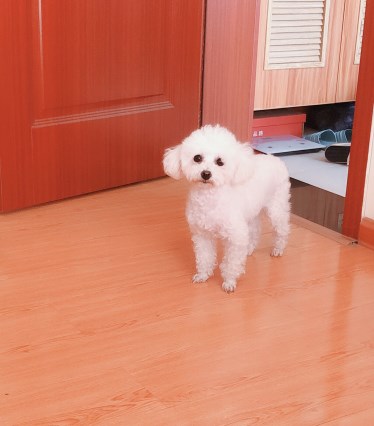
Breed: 2925-n000114-toy_poodle